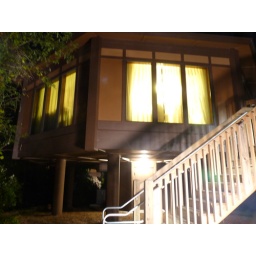
A house in the trees